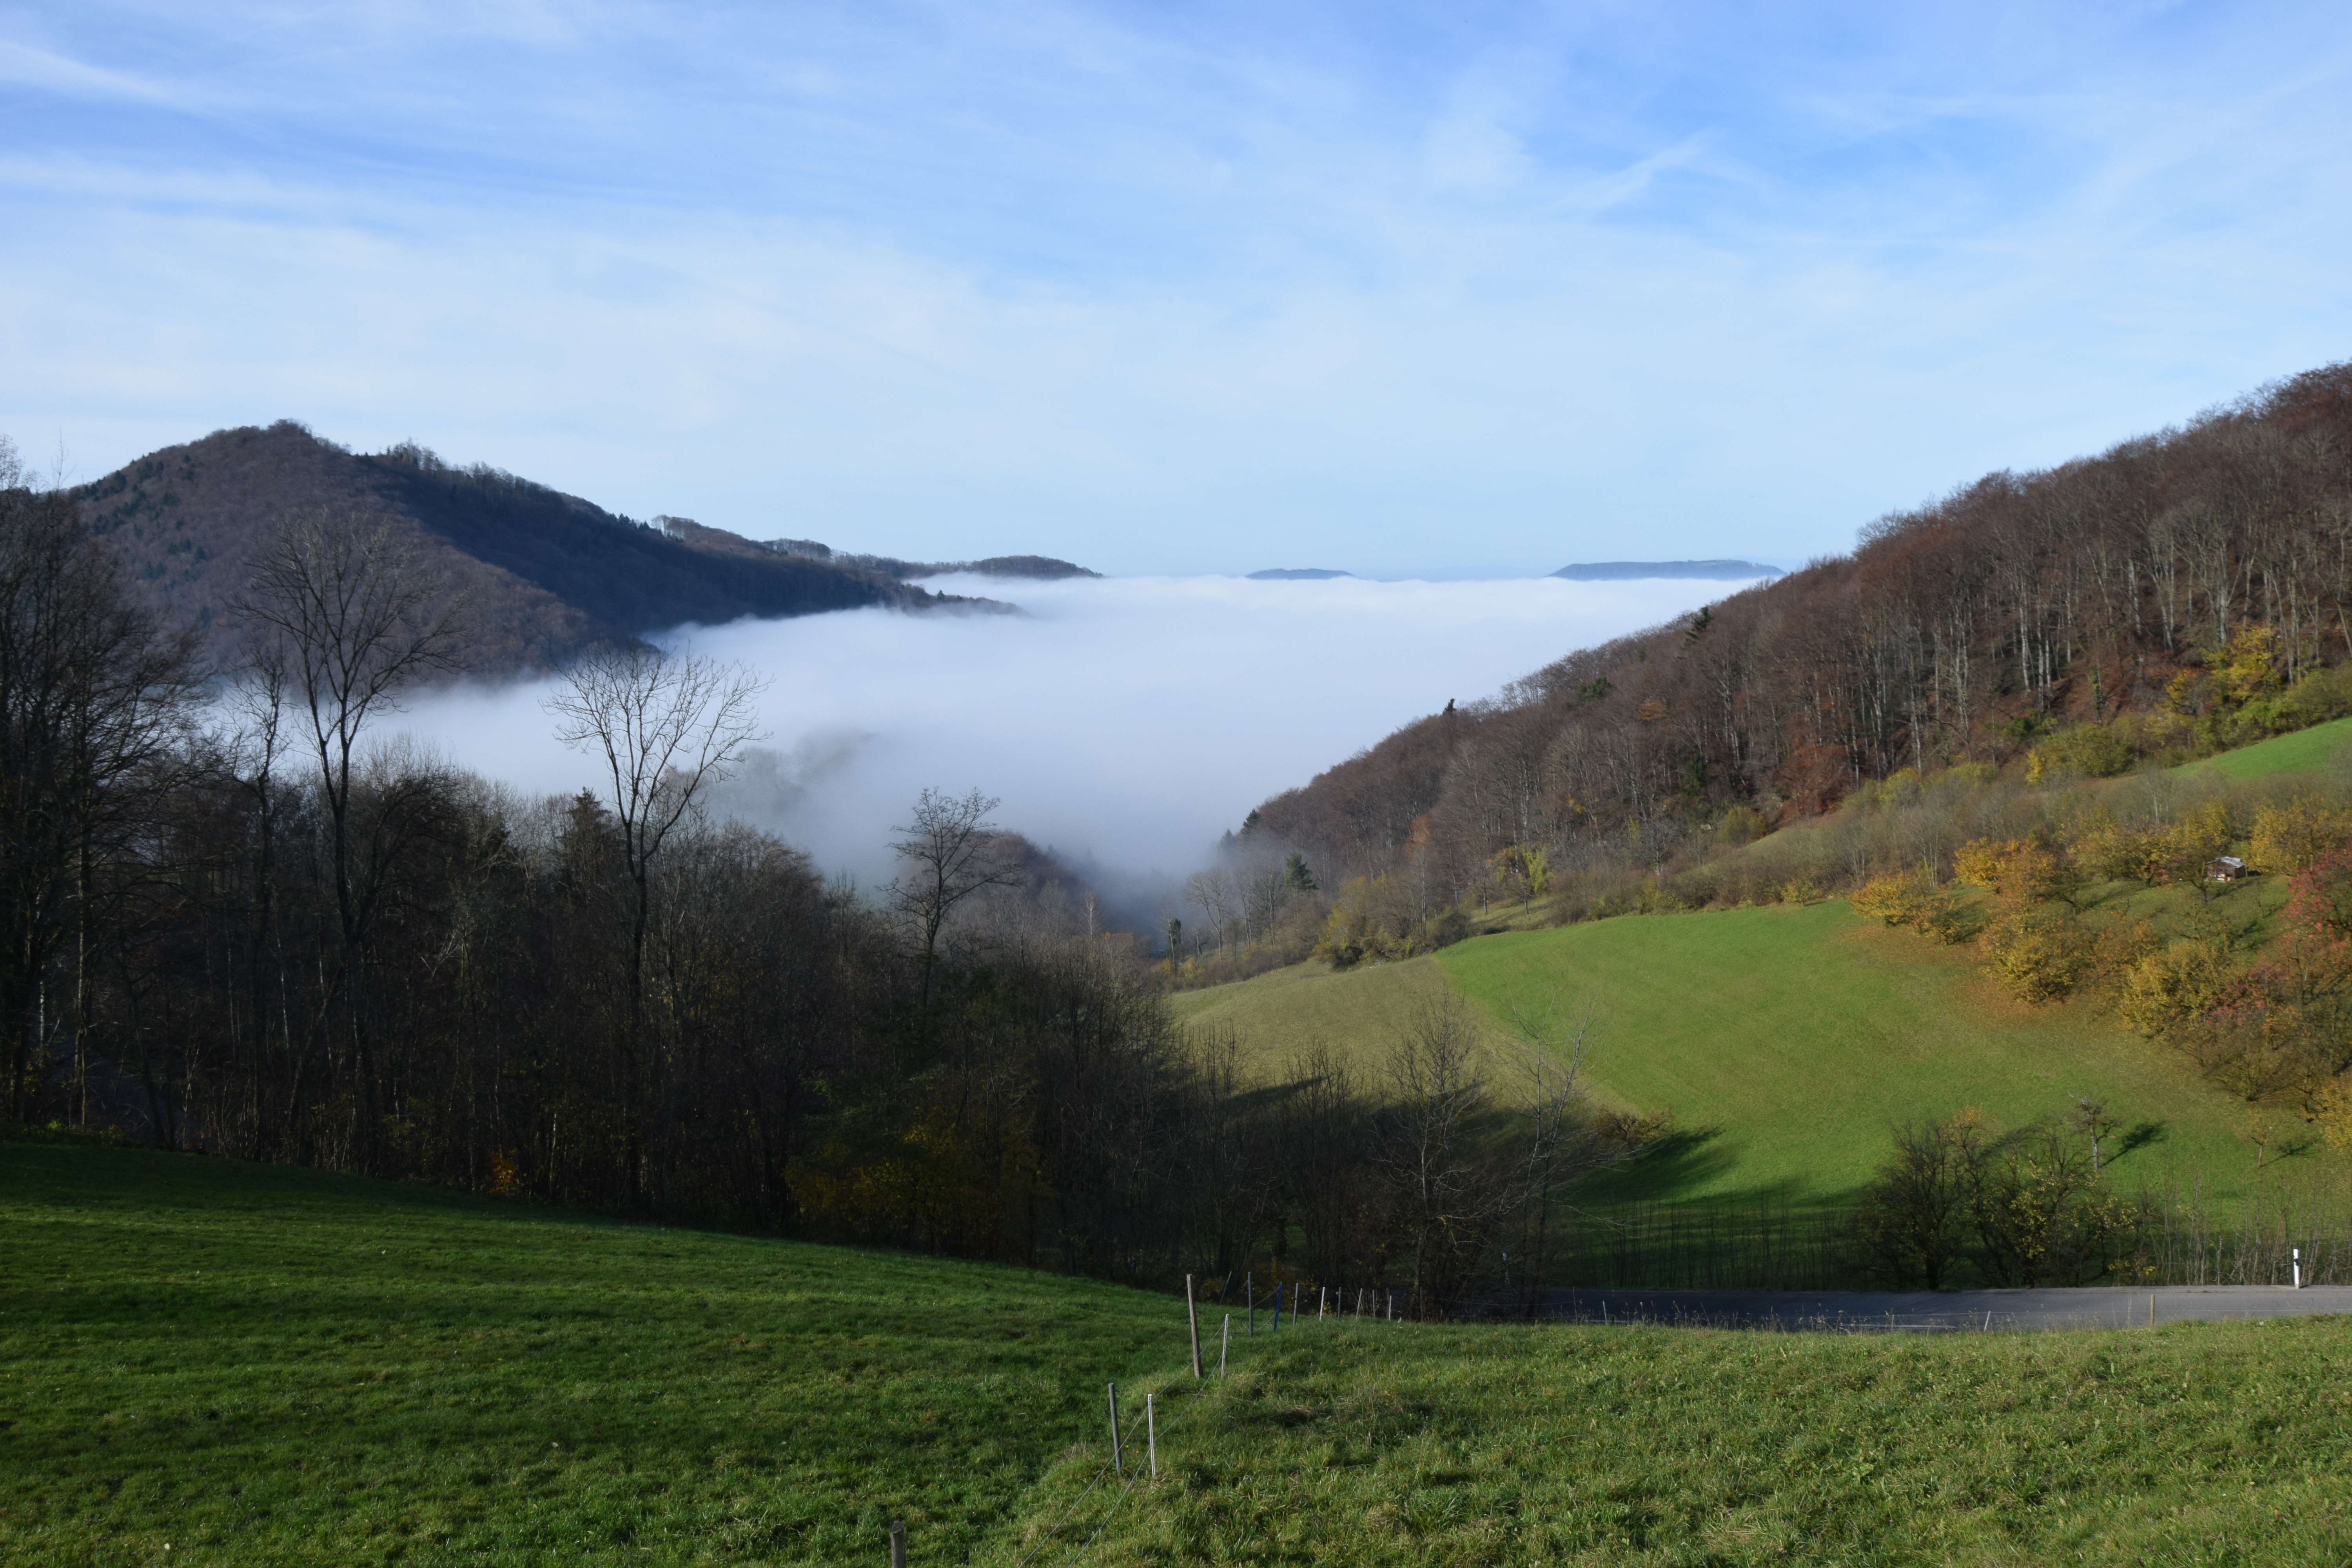
landscape, wilderness, mountain, fog, meadow, hill, lake, valley, mountain range, autumn, reservoir, highland, ridge, trees, alps, grassland, plateau, fell, mood, loch, rural area, landform, mountain pass, geographical feature, atmospheric phenomenon, mountainous landforms